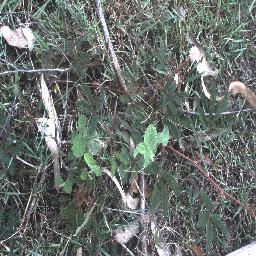
Label: negative